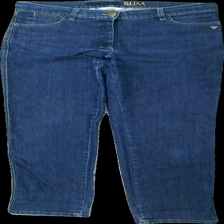
View: front
Type: Jeans
Category: Ladies
Brand: Not in the list
Brand text on label: LauRie
Colors: Blue
Material: 100% cotton
Cut: Regular
Size: 38
Season: All
Trend: Denim
Damage location: bottom left
Damage 2 location: middle center
Price range: 50-100
Recommended usage: Reuse
Description: blå jeans